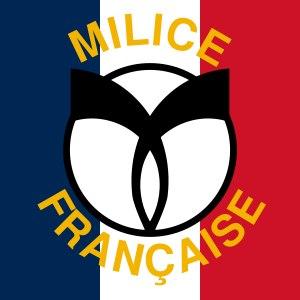
La Franc-Garde était la branche armée de la Milice française et fut engagée, seule ou aux côtés des forces allemandes, dans les principaux combats contre les maquis de la fin 1943 à août 1944.